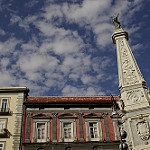
Scene: Outdoor